Tatiana Dueñas

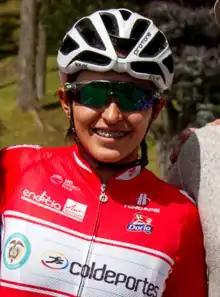
Dueñas in 2018

Yesi Tatiana Dueñas Gómez (born 31 March 1998) is a Colombian racing cyclist, who currently rides for UCI Women's Continental Team .